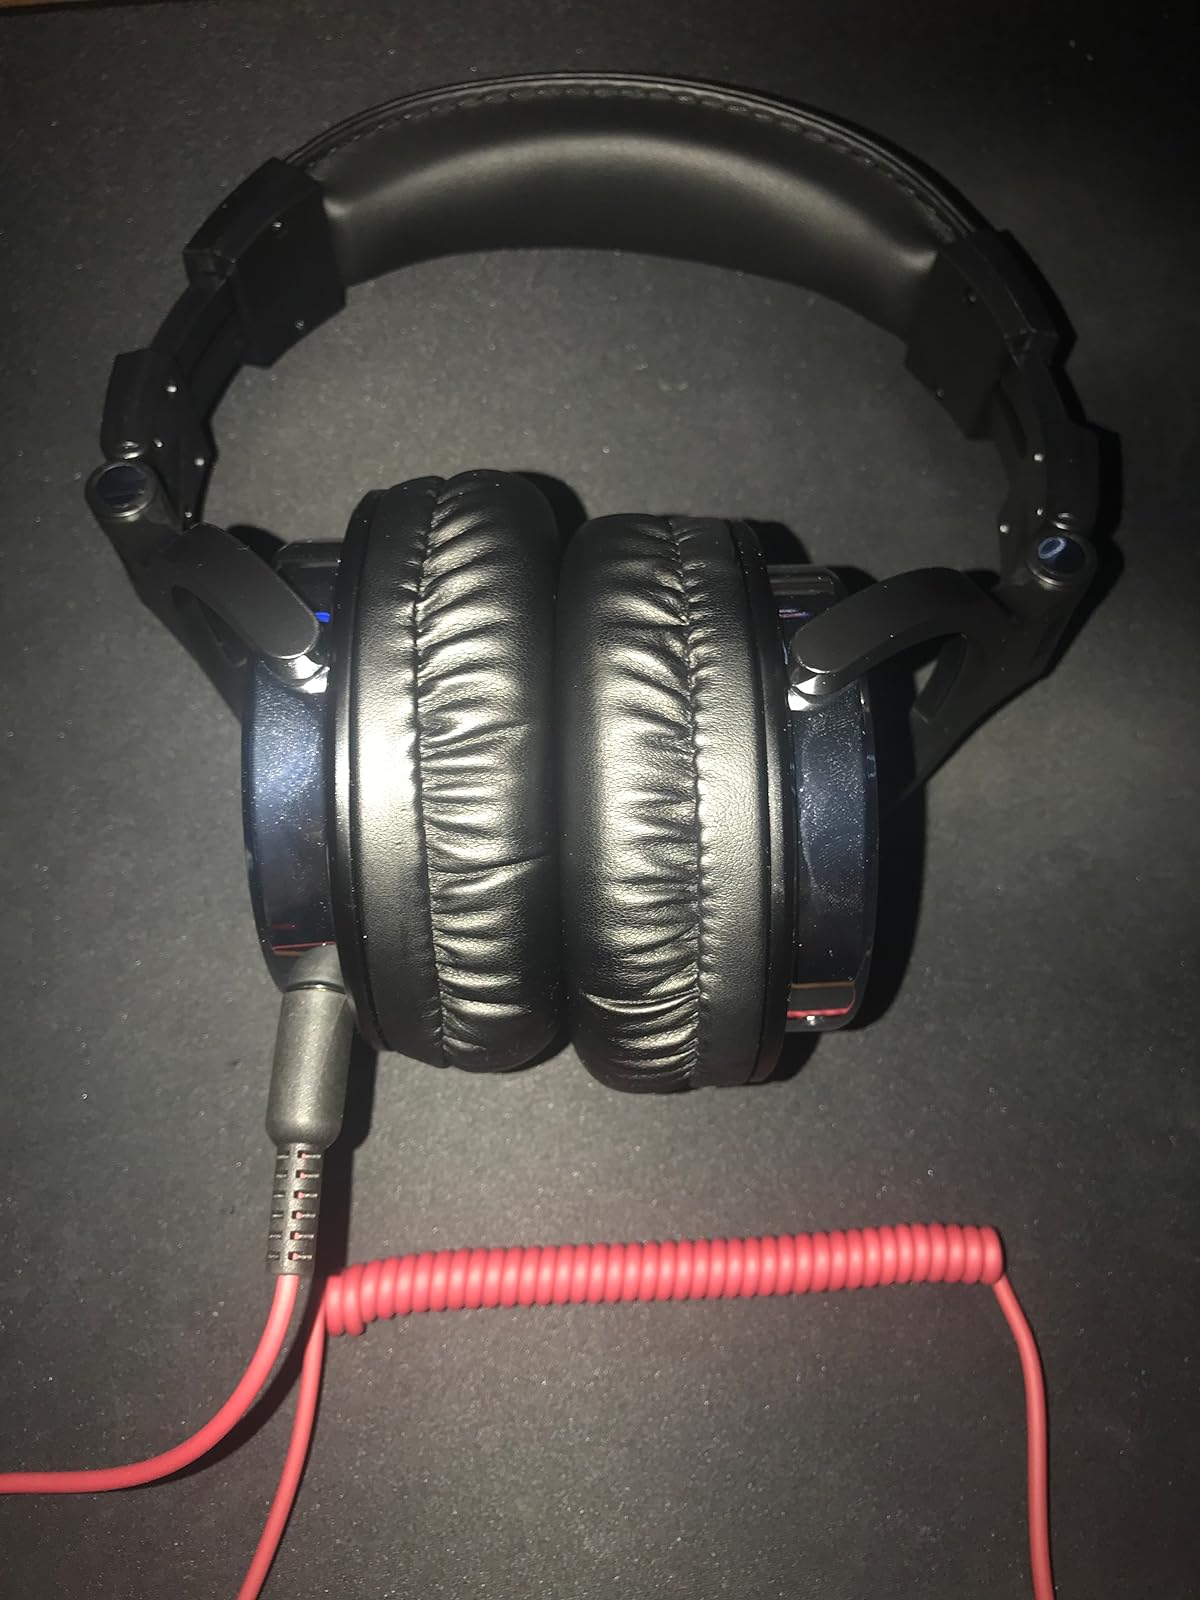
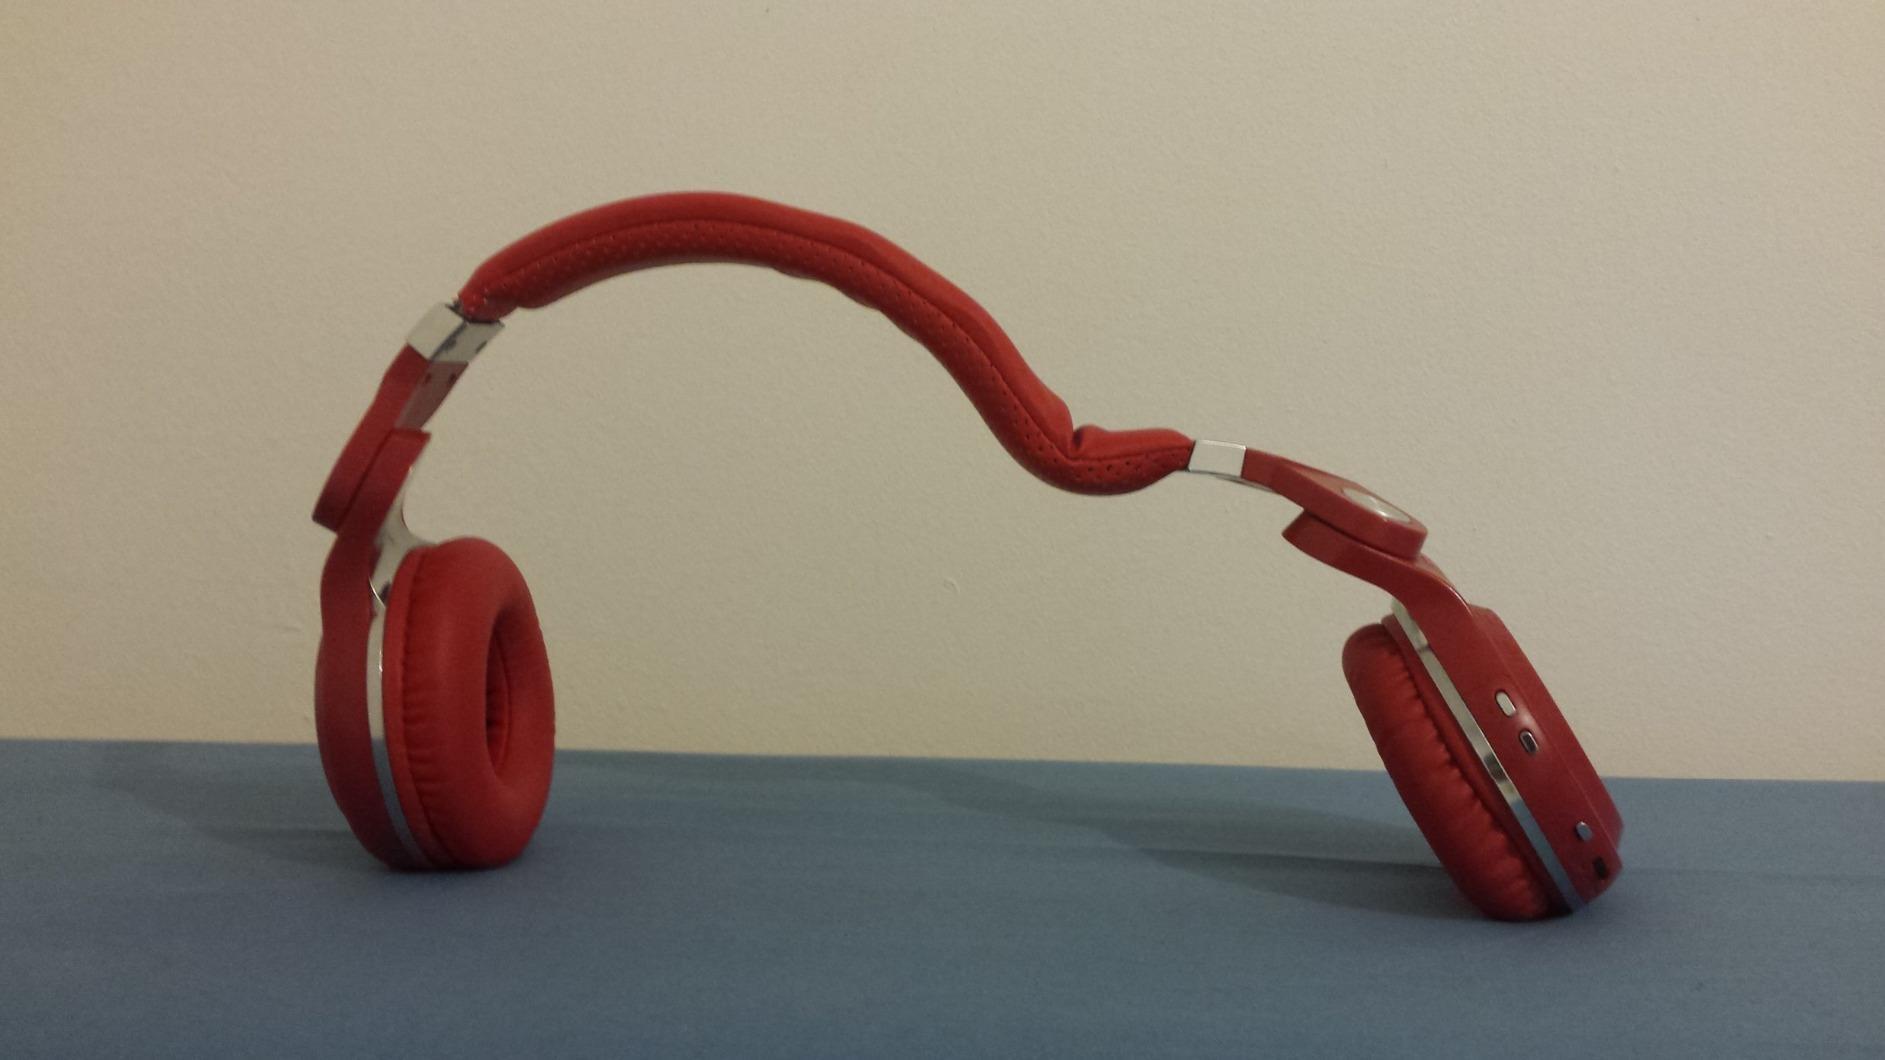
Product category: headphones
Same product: no